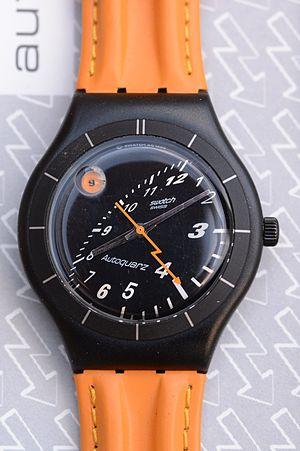
Swatch est la marque d’une ligne de montres-bracelet du Swatch Group, positionné en entrée de gamme. L'emblématique Swatch à quartz a été conçue au début des années 1980 et commercialisée en 1983.